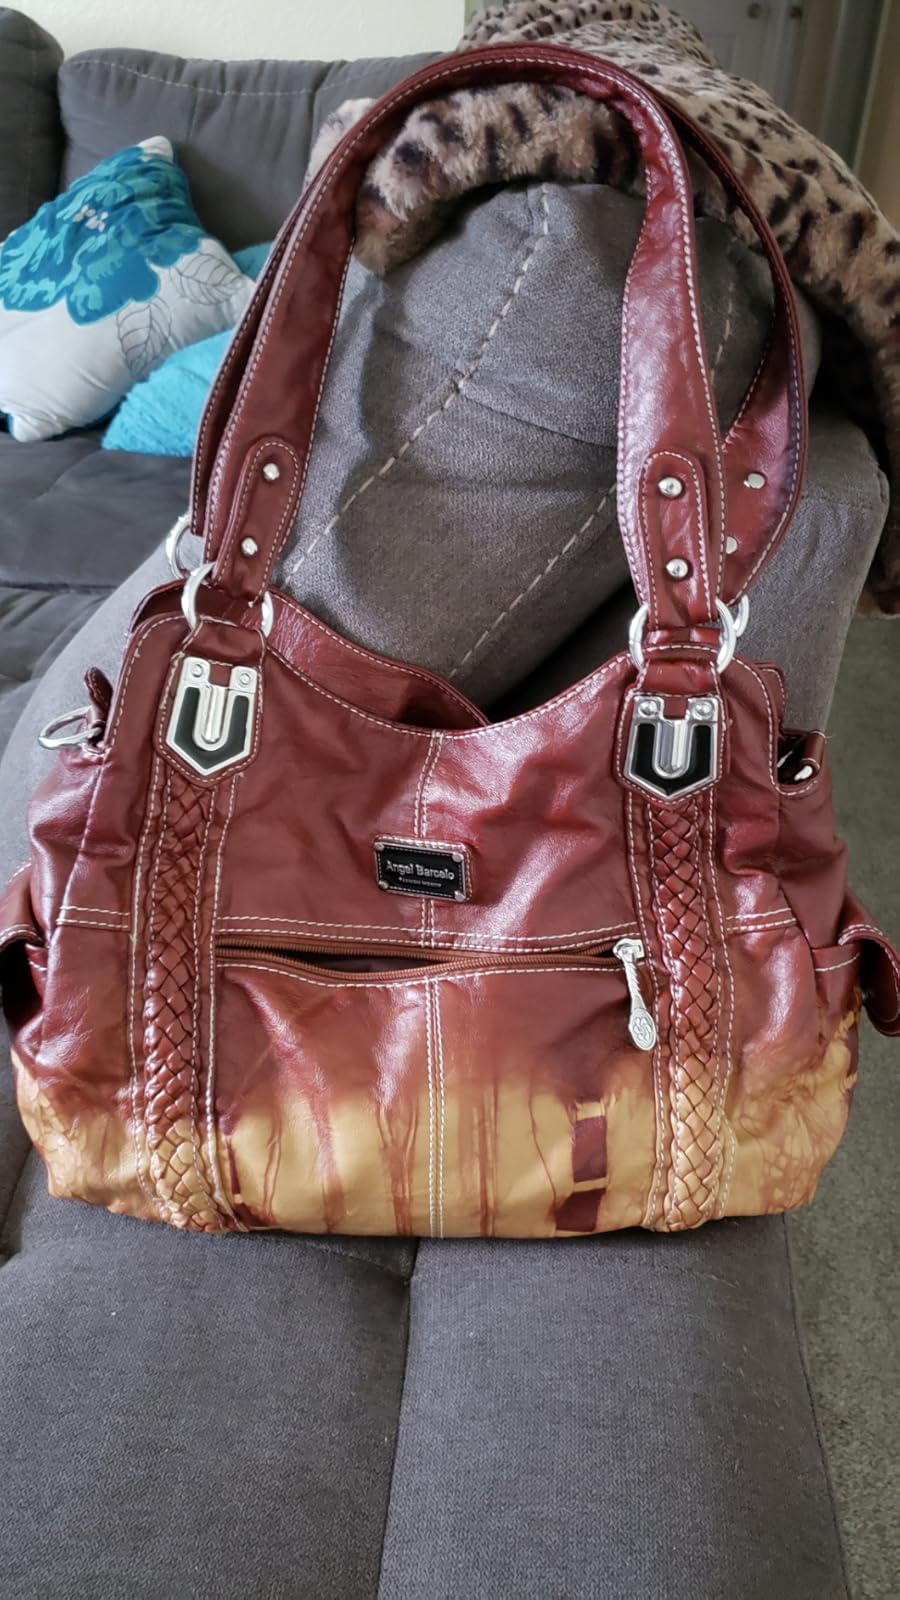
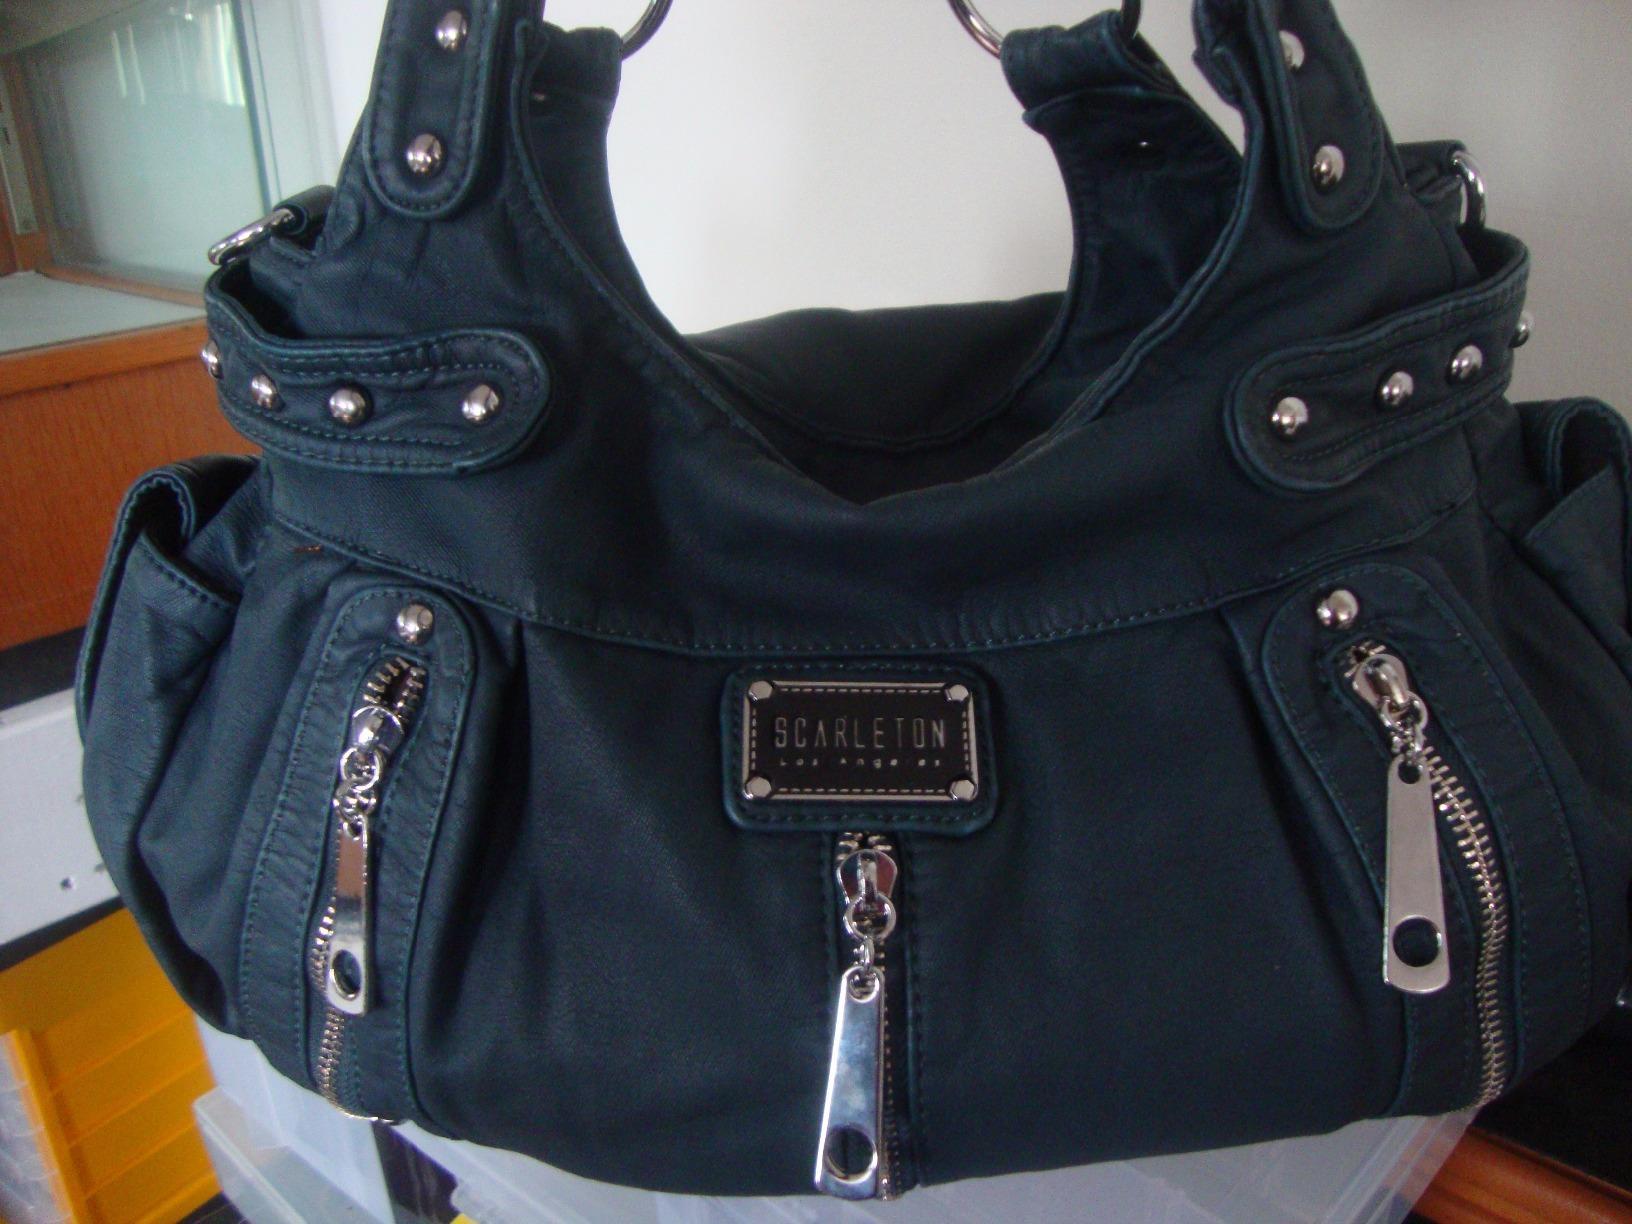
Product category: accessories_handbag
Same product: no